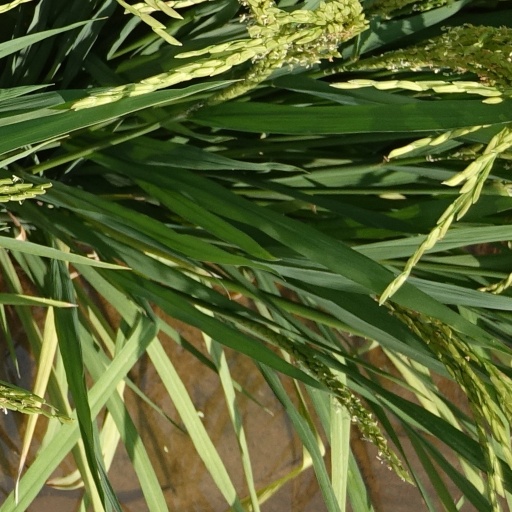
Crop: rice